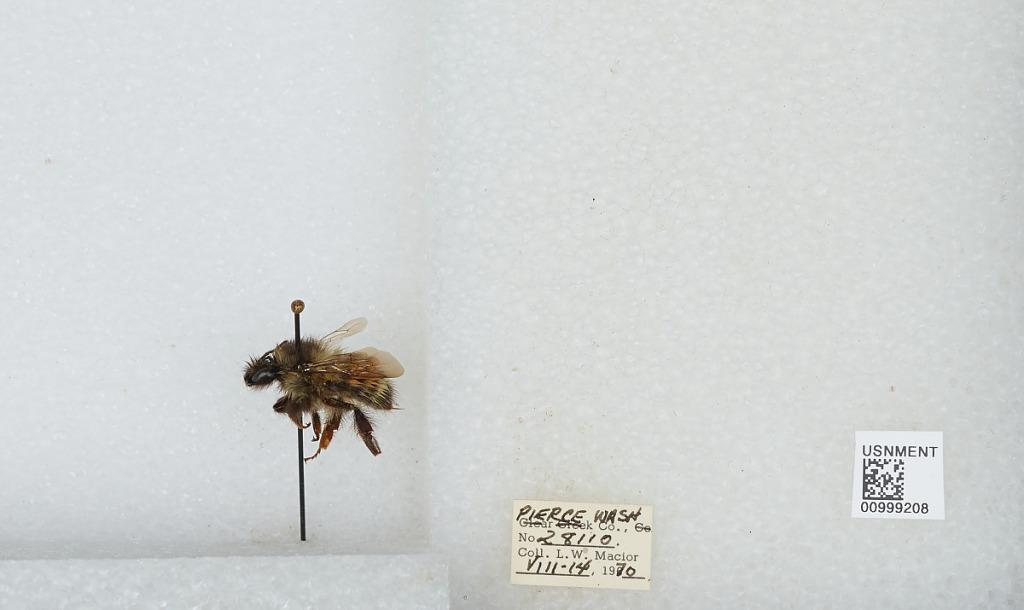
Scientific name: Bombus (Pyrobombus) melanopygus Nylander
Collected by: L. Macior
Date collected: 1970-8-14
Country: United States
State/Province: Washington
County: Pierce
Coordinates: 47.05, -122.12